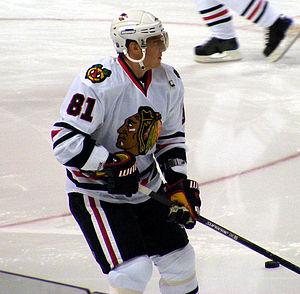
Marián Hossa est un joueur professionnel slovaque de hockey sur glace. Le 24 juin 2020, il rentre au temple de la renommée.